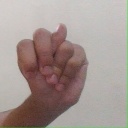
अक्षर: न